Silene vulgaris

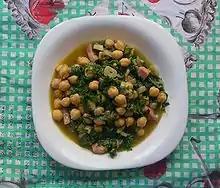
Manchego cuisine; chickpea and "Silene vulgaris" stew

The young shoots and the tender leaves are sometimes used as food in some countries of the Mediterranean region. These are considered edible raw before the plant flowers and can be used in salads. The older leaves are usually eaten boiled or fried, sauteed with garlic or in omelettes.